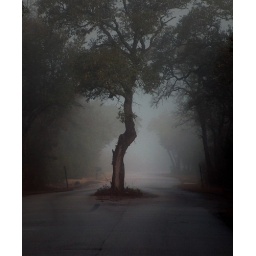
I like the trees in the road